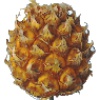
Label: pineapple_mini